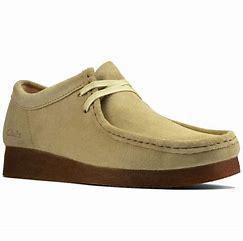
Brand: Clarks
Model: S Wallabee